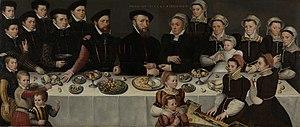
Balthasar De Moucheron, qui peut s'écrire aussi avec un "z" était un navigateur, corsaire, marchand et armateur hollandais d'origine française, qui a créé en 1597 la Compagnie de Moucheron, une compagnie de commerce, qui a précédé la Compagnie néerlandaise des Indes orientales.